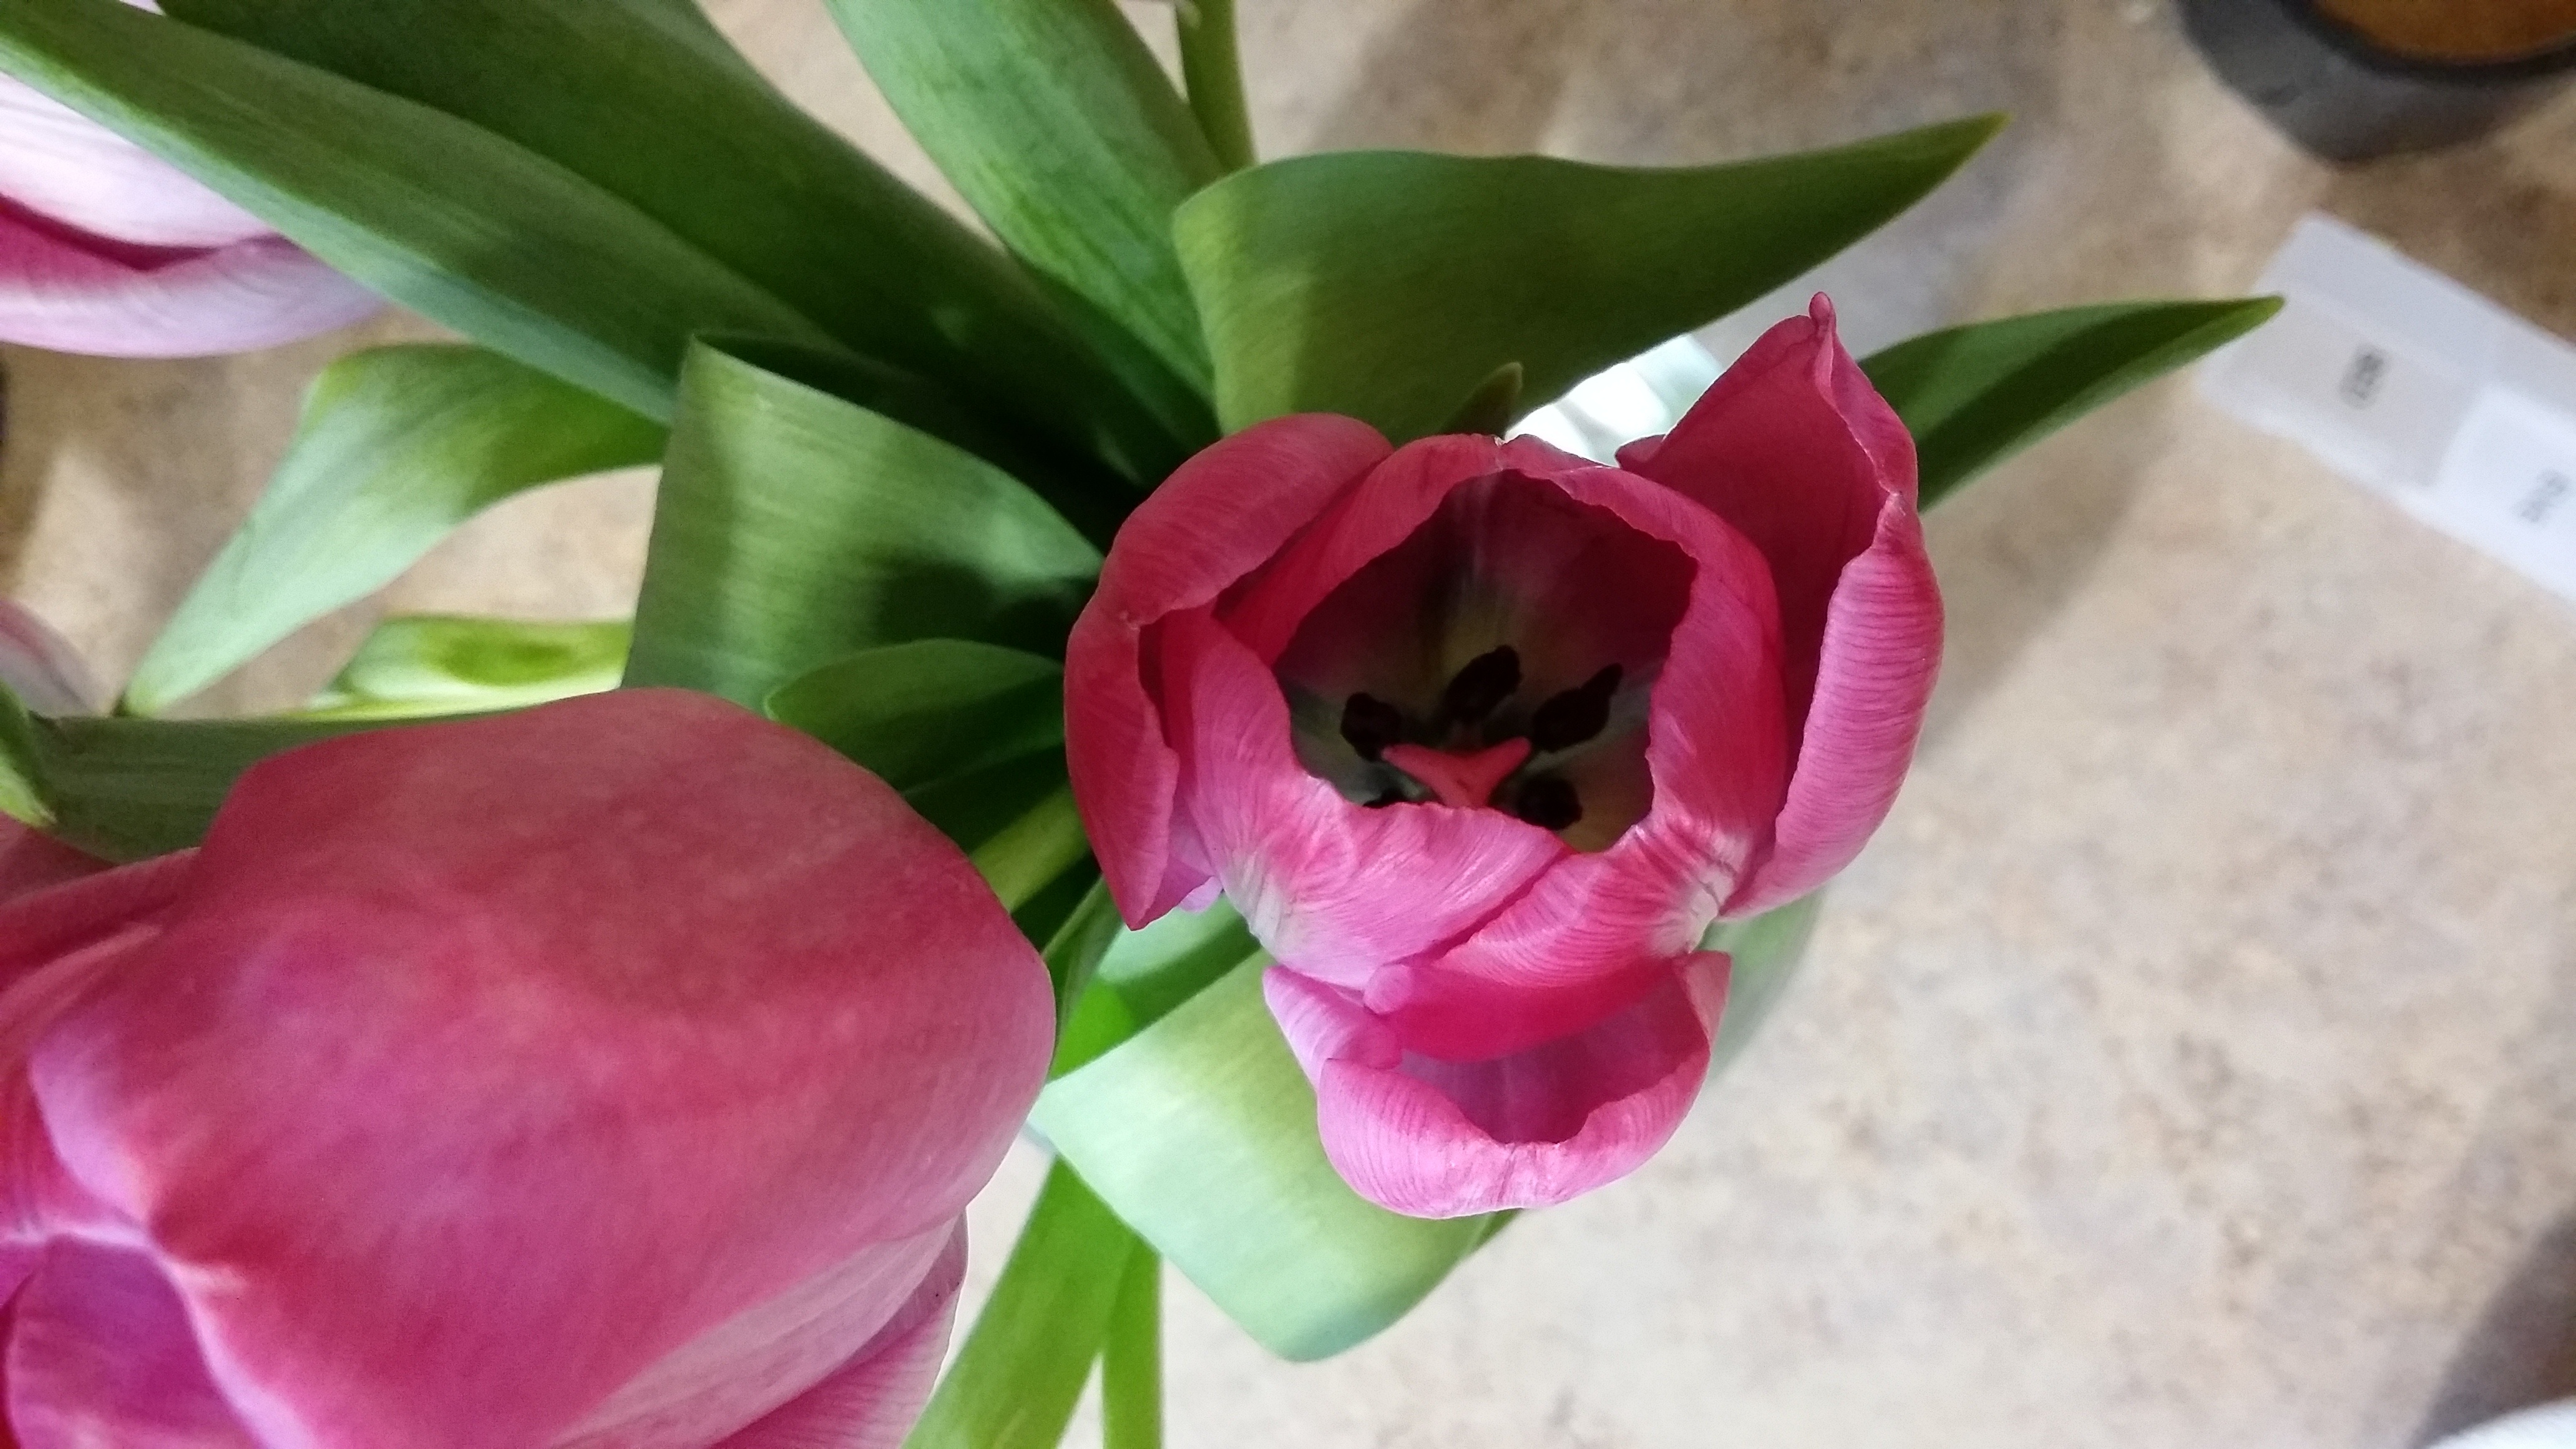
nature, blossom, plant, leaf, flower, petal, tulip, green, color, fresh, pink, flora, floristry, flowering plant, flower bouquet, lily family, land plant